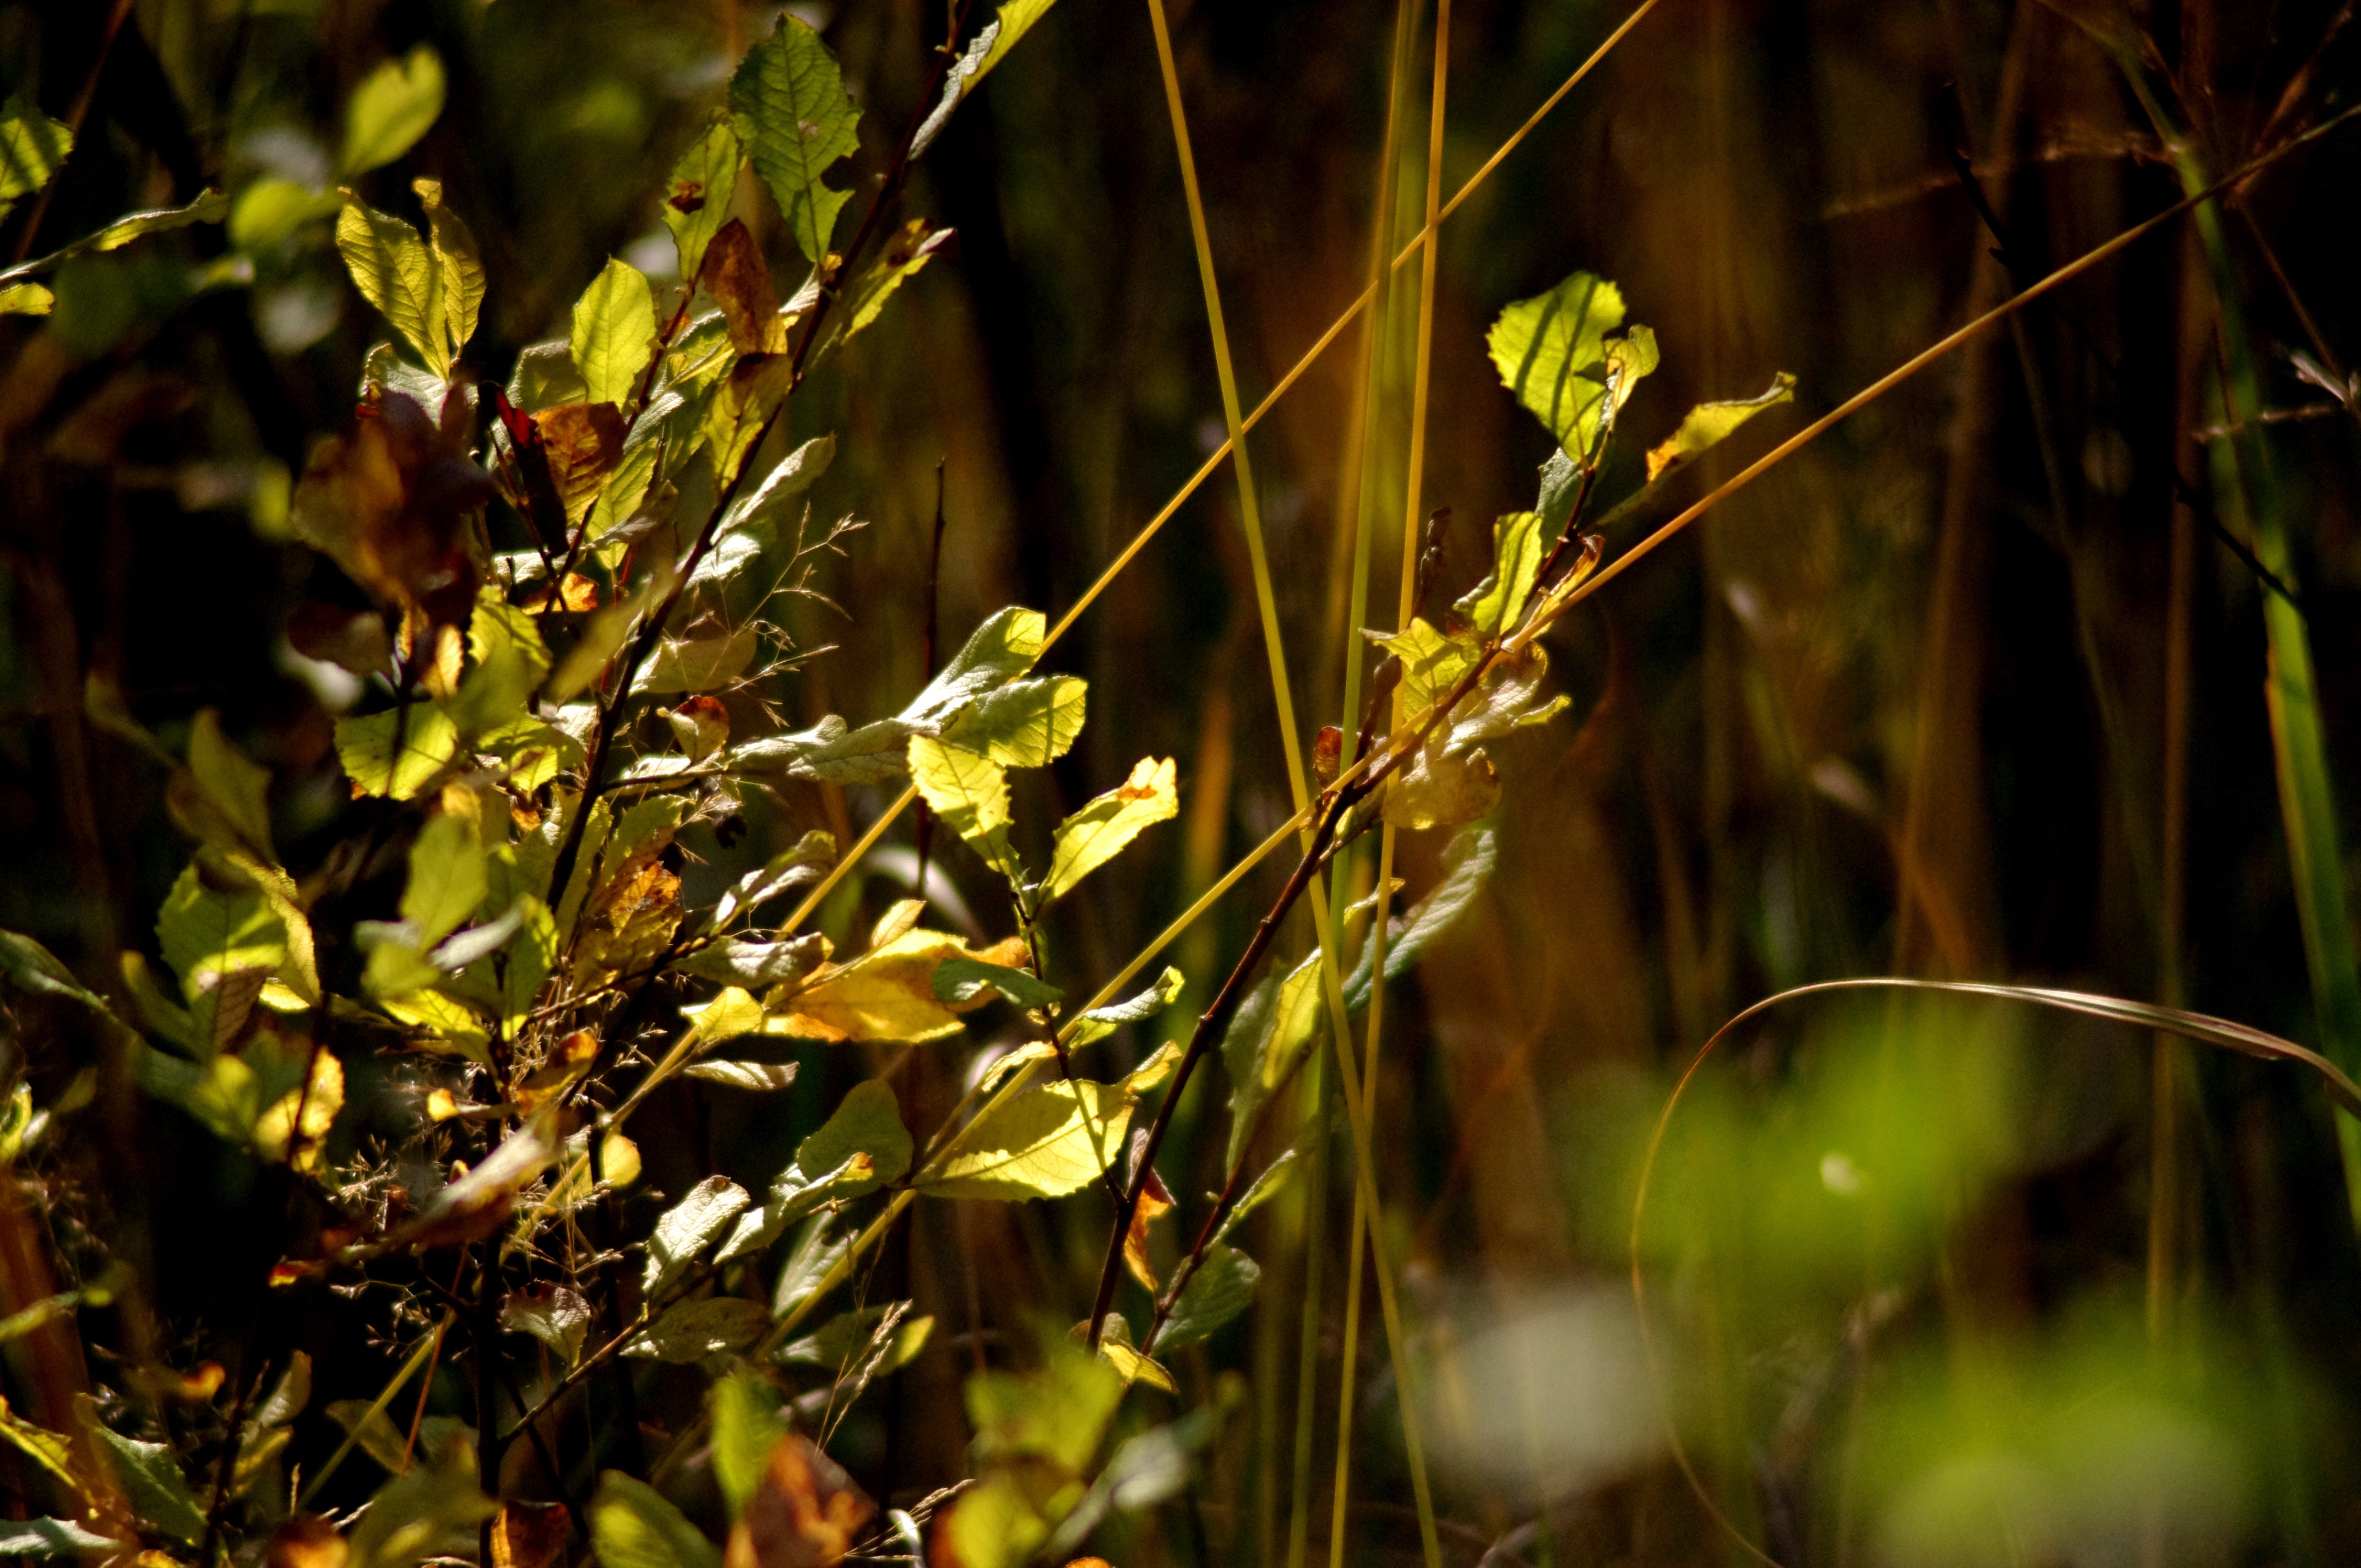
landscape, tree, nature, forest, grass, branch, plant, sunlight, leaf, spring, green, autumn, brown, flora, twig, vegetation, deciduous, grass family, plant stem